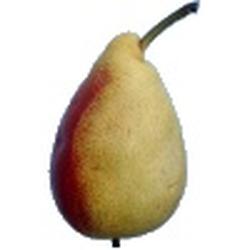
Label: Pear